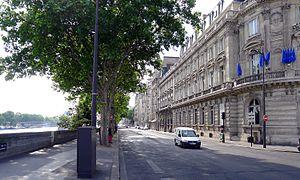
Quai Anatole-France - Paris VII